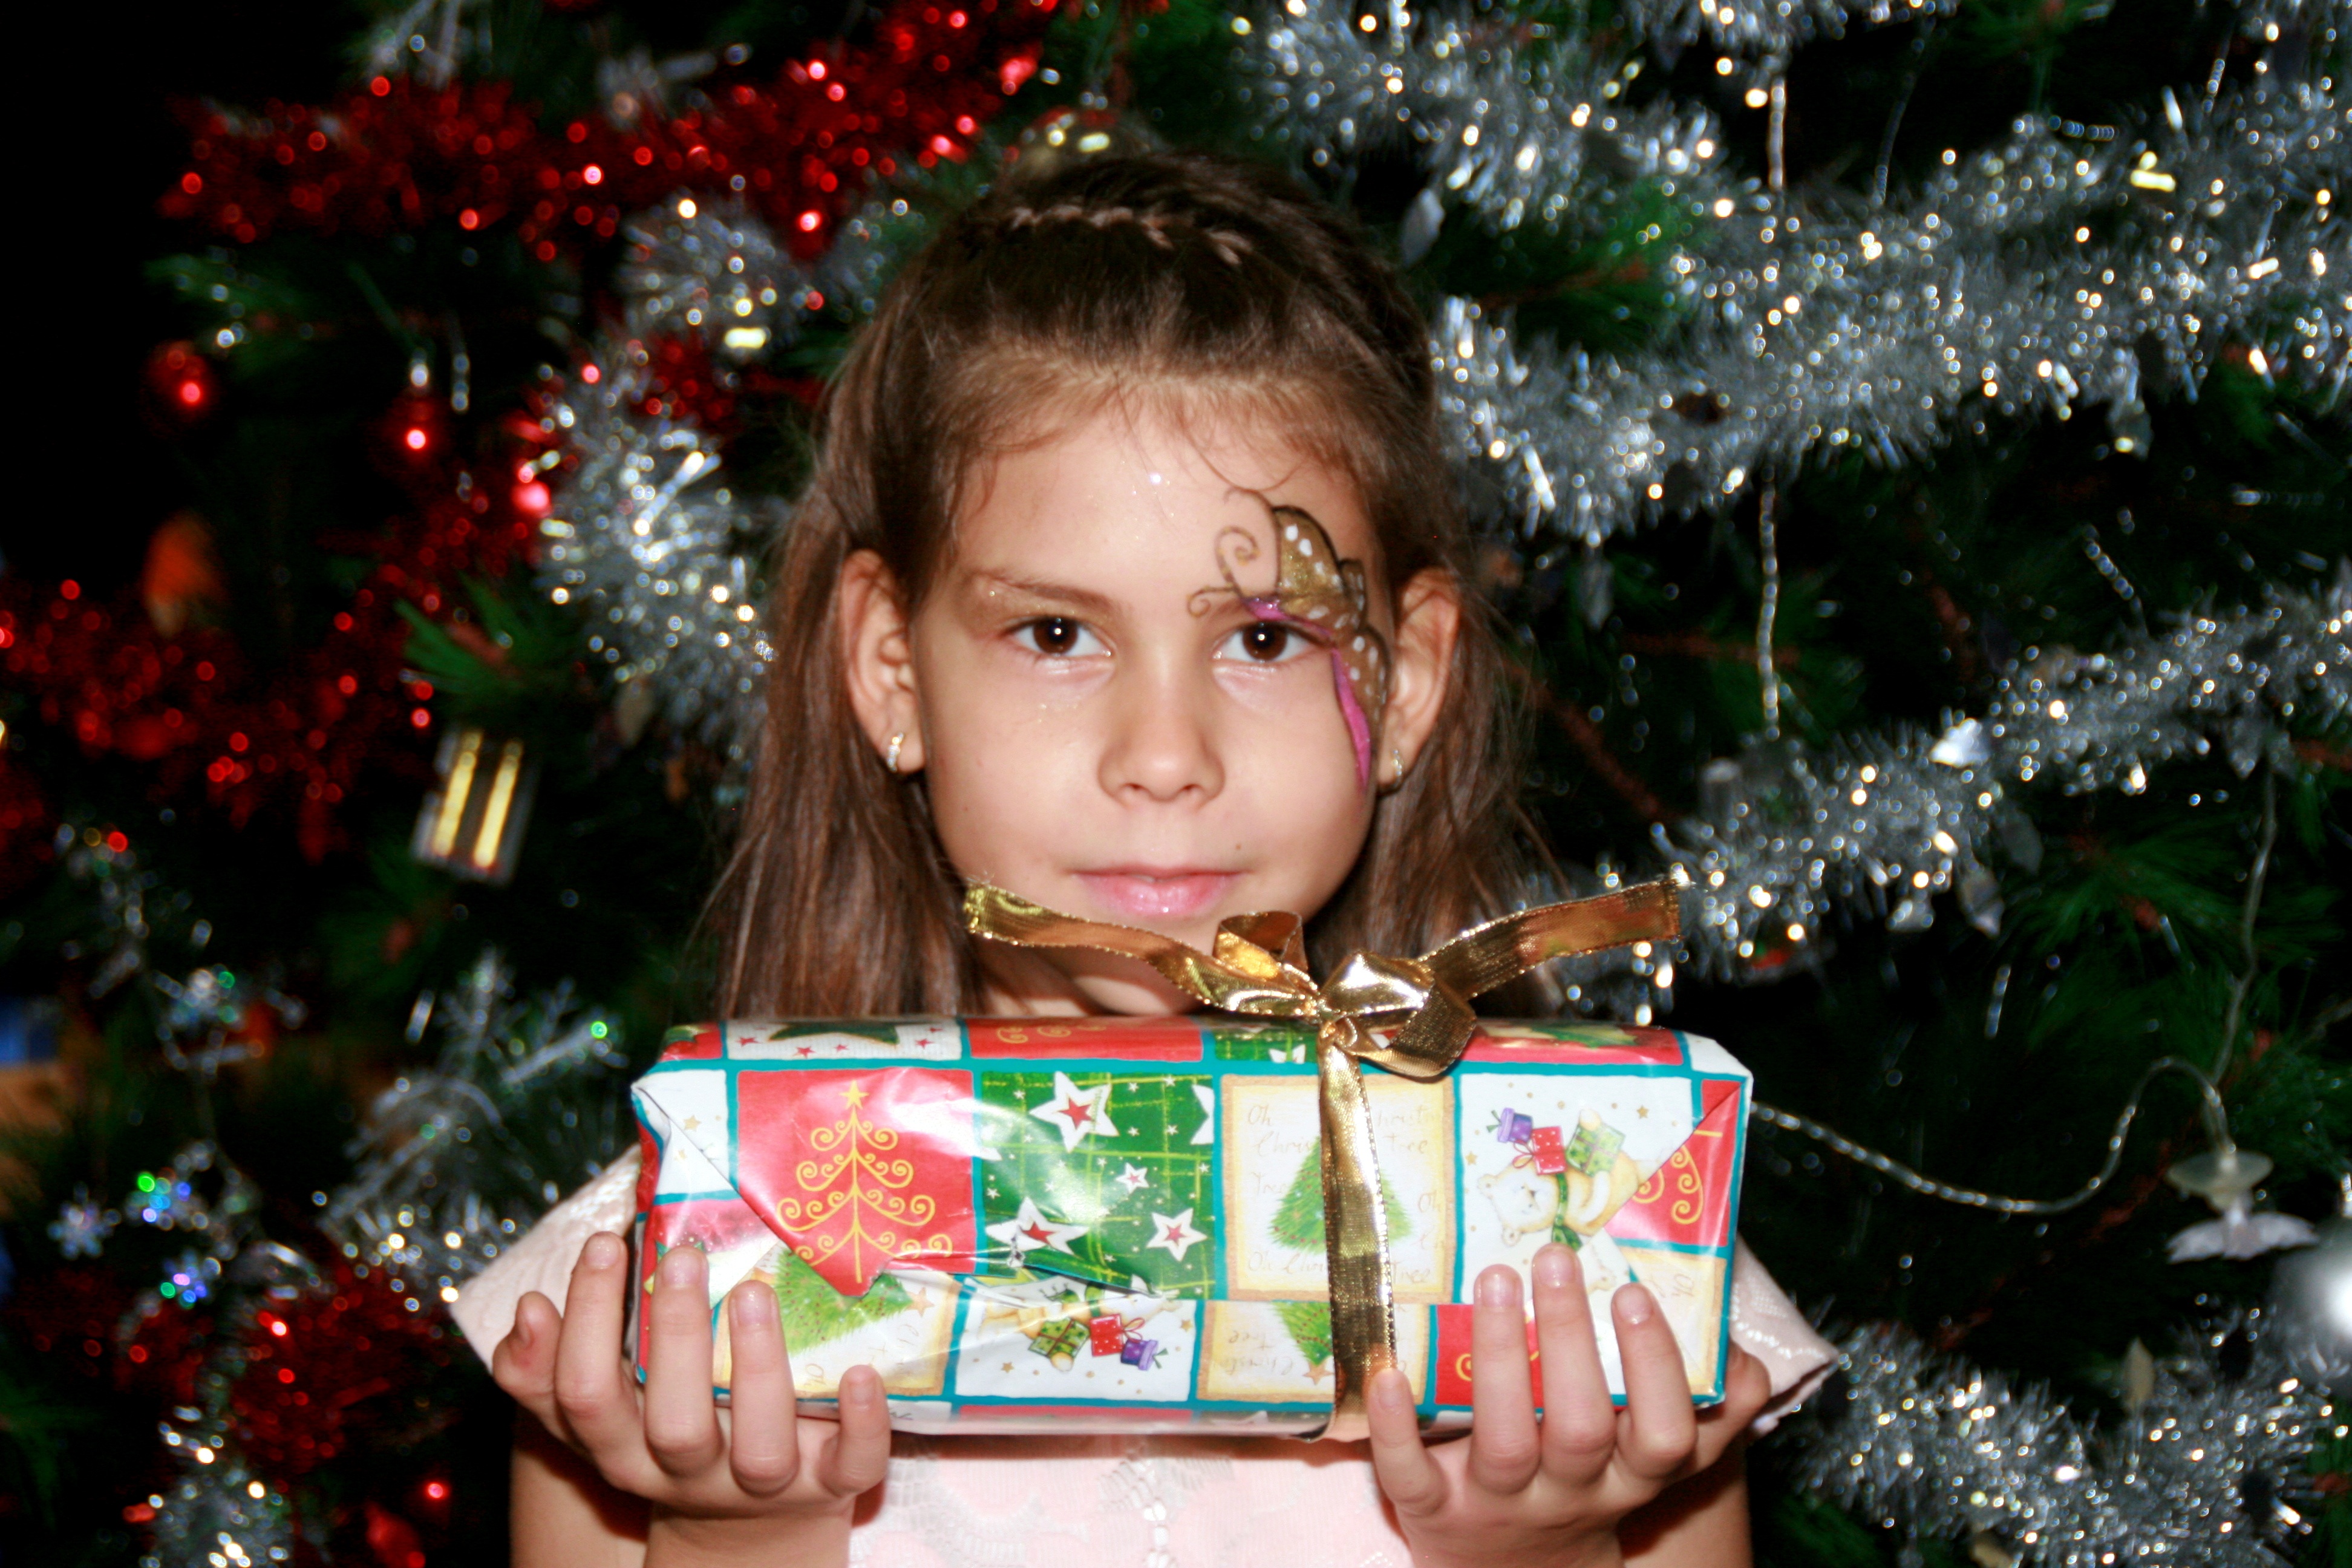
girl, flower, gift, holiday, christmas, christmas tree, holidays, event